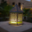
Label: lamp